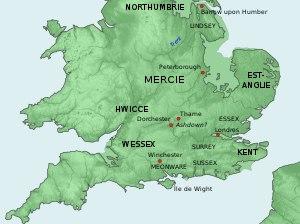
Wulfhere est roi de Mercie de 658 jusqu'à sa mort, en 675.